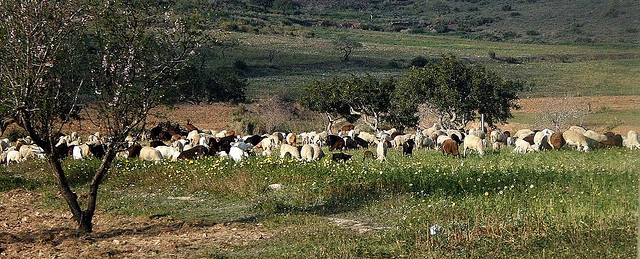
A herd of cows standing in a field.

Mixed color sheep grazing in a high grass meadow.
A herd of animals of different colors in the distance standing in grass in large field with a few short trees.
Panorama of different colored sheep grazing in a field
There are many cows grazing and sitting in a grassy field.